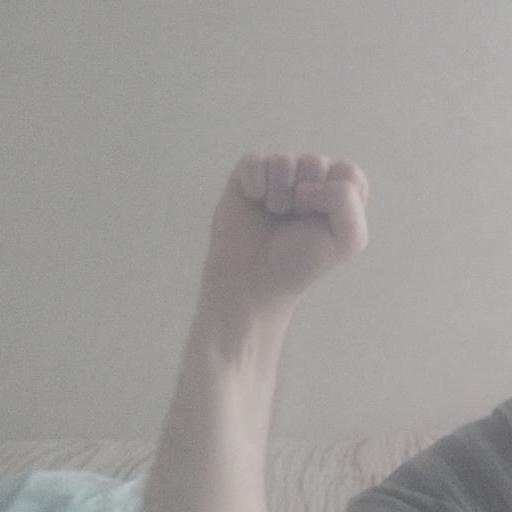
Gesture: fist